Cyriac Joseph

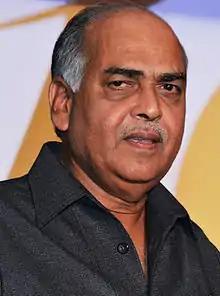

Cyriac Joseph (born 28 January 1947) is a retired judge of the Supreme Court of India, who served from 7 July 2008 to 27 January 2012.